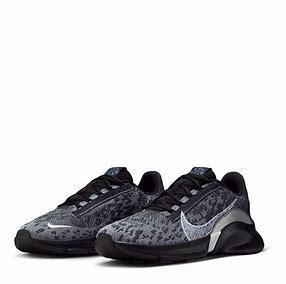
Brand: Nike
Model: Superrep Go 3 Flyknit Next Nature